Defensively equipped merchant ship

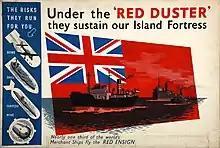

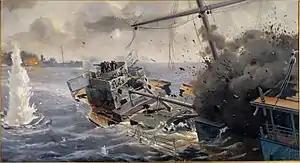
The in combat with the German raider , using her 4.7 inch gun. Defensive armaments also offered protection against merchant raiders.

Defensively equipped merchant ship (DEMS) was an Admiralty Trade Division programme established in June 1939, to arm 5,500 British merchant ships with an adequate defence against enemy submarines and aircraft. The acronym DEMS was used to describe the ships carrying the guns, the guns aboard the ships, the military personnel manning the guns, and the shore establishment supporting the system. This followed a similar World War I program of defensively armed merchant ships (DAMS).